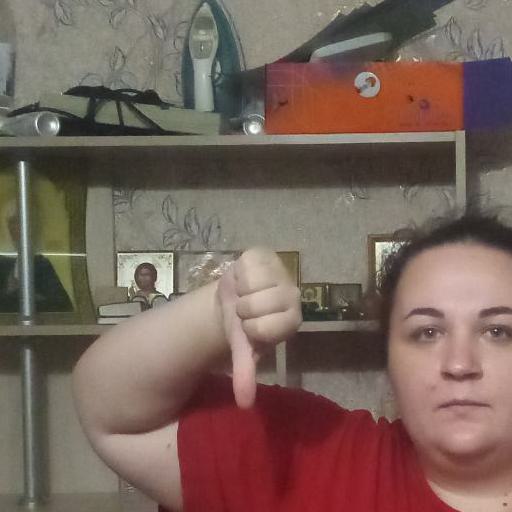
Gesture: dislike